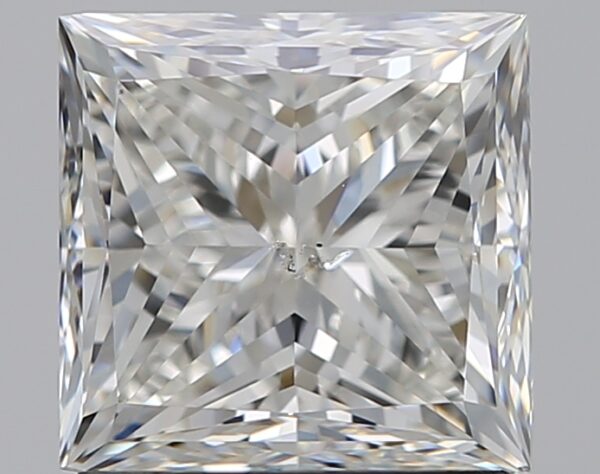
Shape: princess
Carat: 1.7
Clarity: SI1
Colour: H
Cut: VG
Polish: EX
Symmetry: VG
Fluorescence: F
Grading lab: GIA
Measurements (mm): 6.4 x 6.26 x 4.7